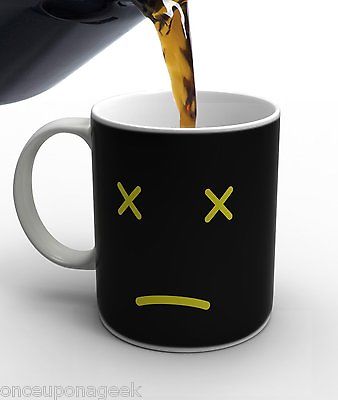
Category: mug